Kim Il Sung

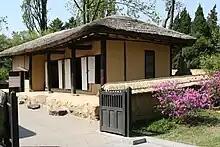
The house in which Kim was born

Kim was born Kim Sung Ju to father Kim Hyong Jik and mother Kang Pan Sok. Kim had two younger brothers, Kim Chol Ju and Kim Yong-ju. Kim Hyong Jik also had an adopted son Kim Ryong-ho, born in 1911. Kim Chol Ju died while fighting the Japanese and Kim Yong-ju came to be involved in the North Korean government; he was considered as an heir to his brother before he fell out of favor.